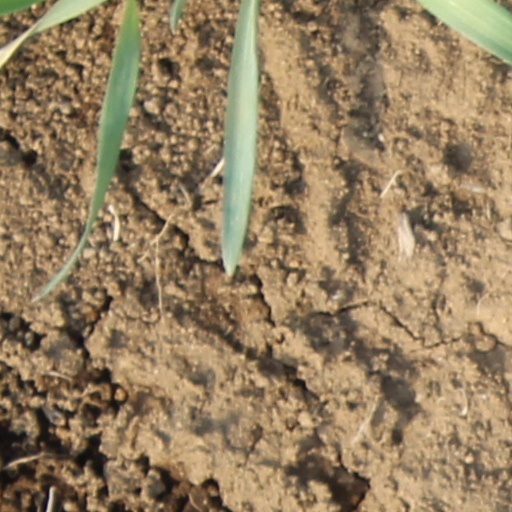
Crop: wheat